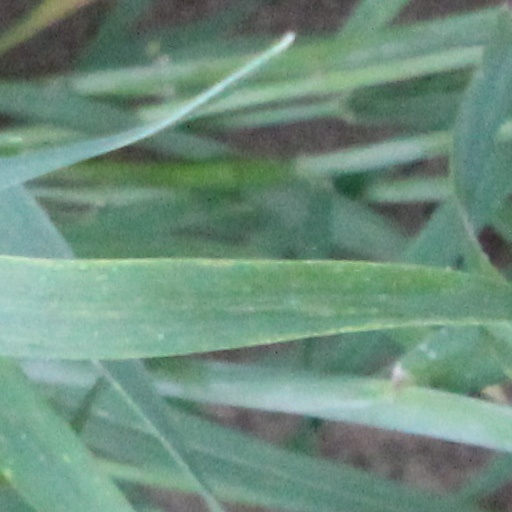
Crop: wheat